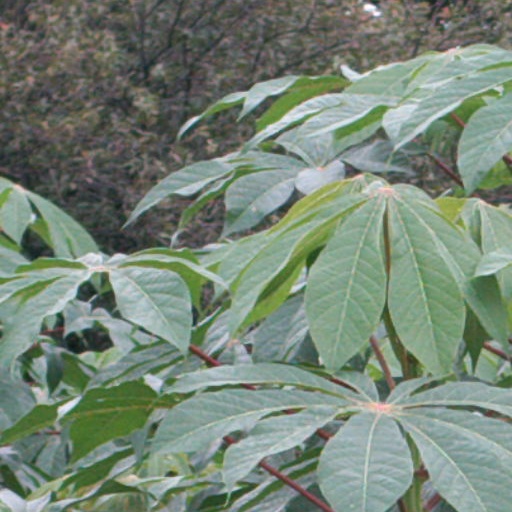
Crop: cassava